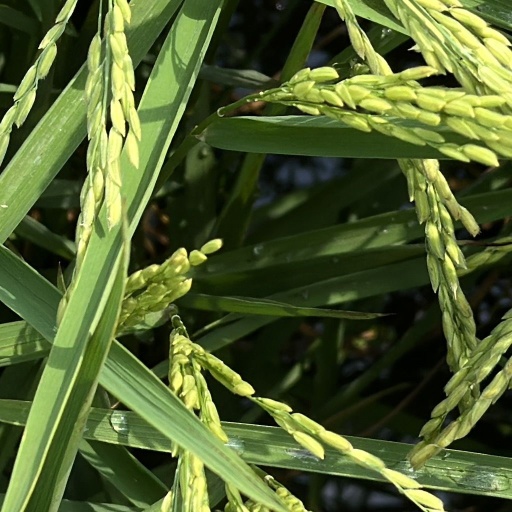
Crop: rice